Technics SL-1200

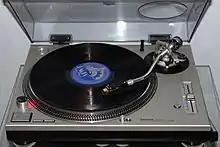
Technics SL-1200 MK5 playing a record

This model came in a satin black metallic finish and is nearly the same in function as the SL-1200MK2, although some of the circuitry inside is updated to use fewer types of potentiometers and resistors. The Technics 1210 series also had a switch to change between voltages on the underside of the platter. It was not available from official Panasonic dealers in the United States.